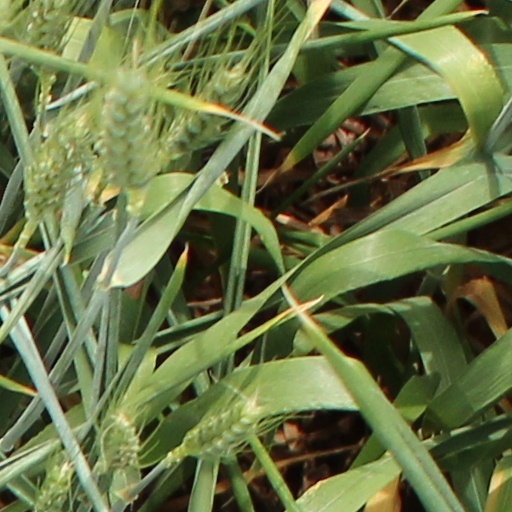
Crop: wheat